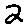
Label: 2